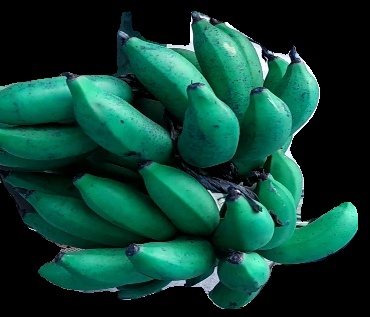
Variety: rasbale
Grade: grade3